L. W. de Laurence

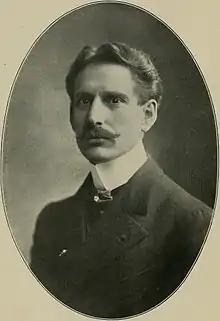
Self styled spiritual authority

Lauron William de Laurence (31 October 1868 – 11 September 1936) was an American hypnotist, occult author and publisher, and a self styled spiritual authority who gained notoriety in the early 20th century as both a cult leader and promoter of esoteric teachings. He was arrested multiple times over the course of his career, most notably in 1912 for operating the Order of the Black Rose, a cult accused of physically and mentally abusing its members, distributing narcotics, and engaging in trance induced orgies, ritual whippings, and hypnotic domination. Despite these controversies, de Laurence became a prolific occult author and mail-order publisher and salesman. His works, particularly his widely circulated edition of the "Sixth and Seventh Books of Moses" , had a lasting influence on magical practices throughout the African diaspora in the Americas and the Caribbean..